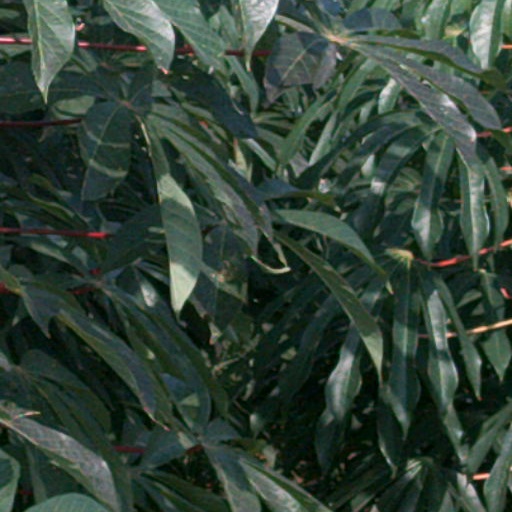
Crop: cassava